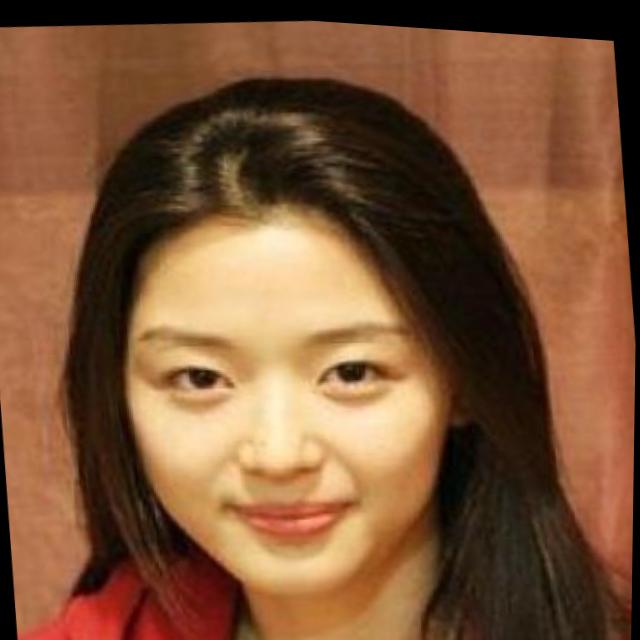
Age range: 21-44